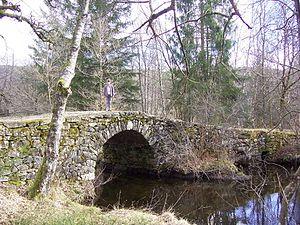
Vue du pont de Variéras sur la rivière d'Ars à Pérols-sur-Vézère(Corrèze), à l'altitude de 763m.
Les ouvrages non courants du département de la Corrèze, caractérisés, par simplification, par une longueur de tablier supérieure à 100 m sont classés ci-après par gestionnaires de voies.
Cet article recense les monuments historiques de la Corrèze, en France.
Pérols-sur-Vézère est une commune française située dans le département de la Corrèze en région Nouvelle-Aquitaine.